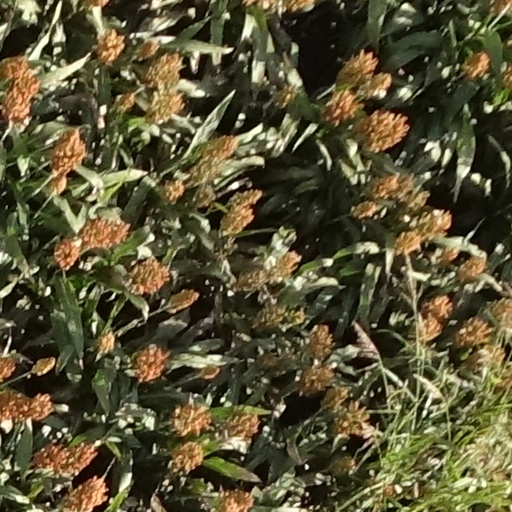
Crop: sorghum